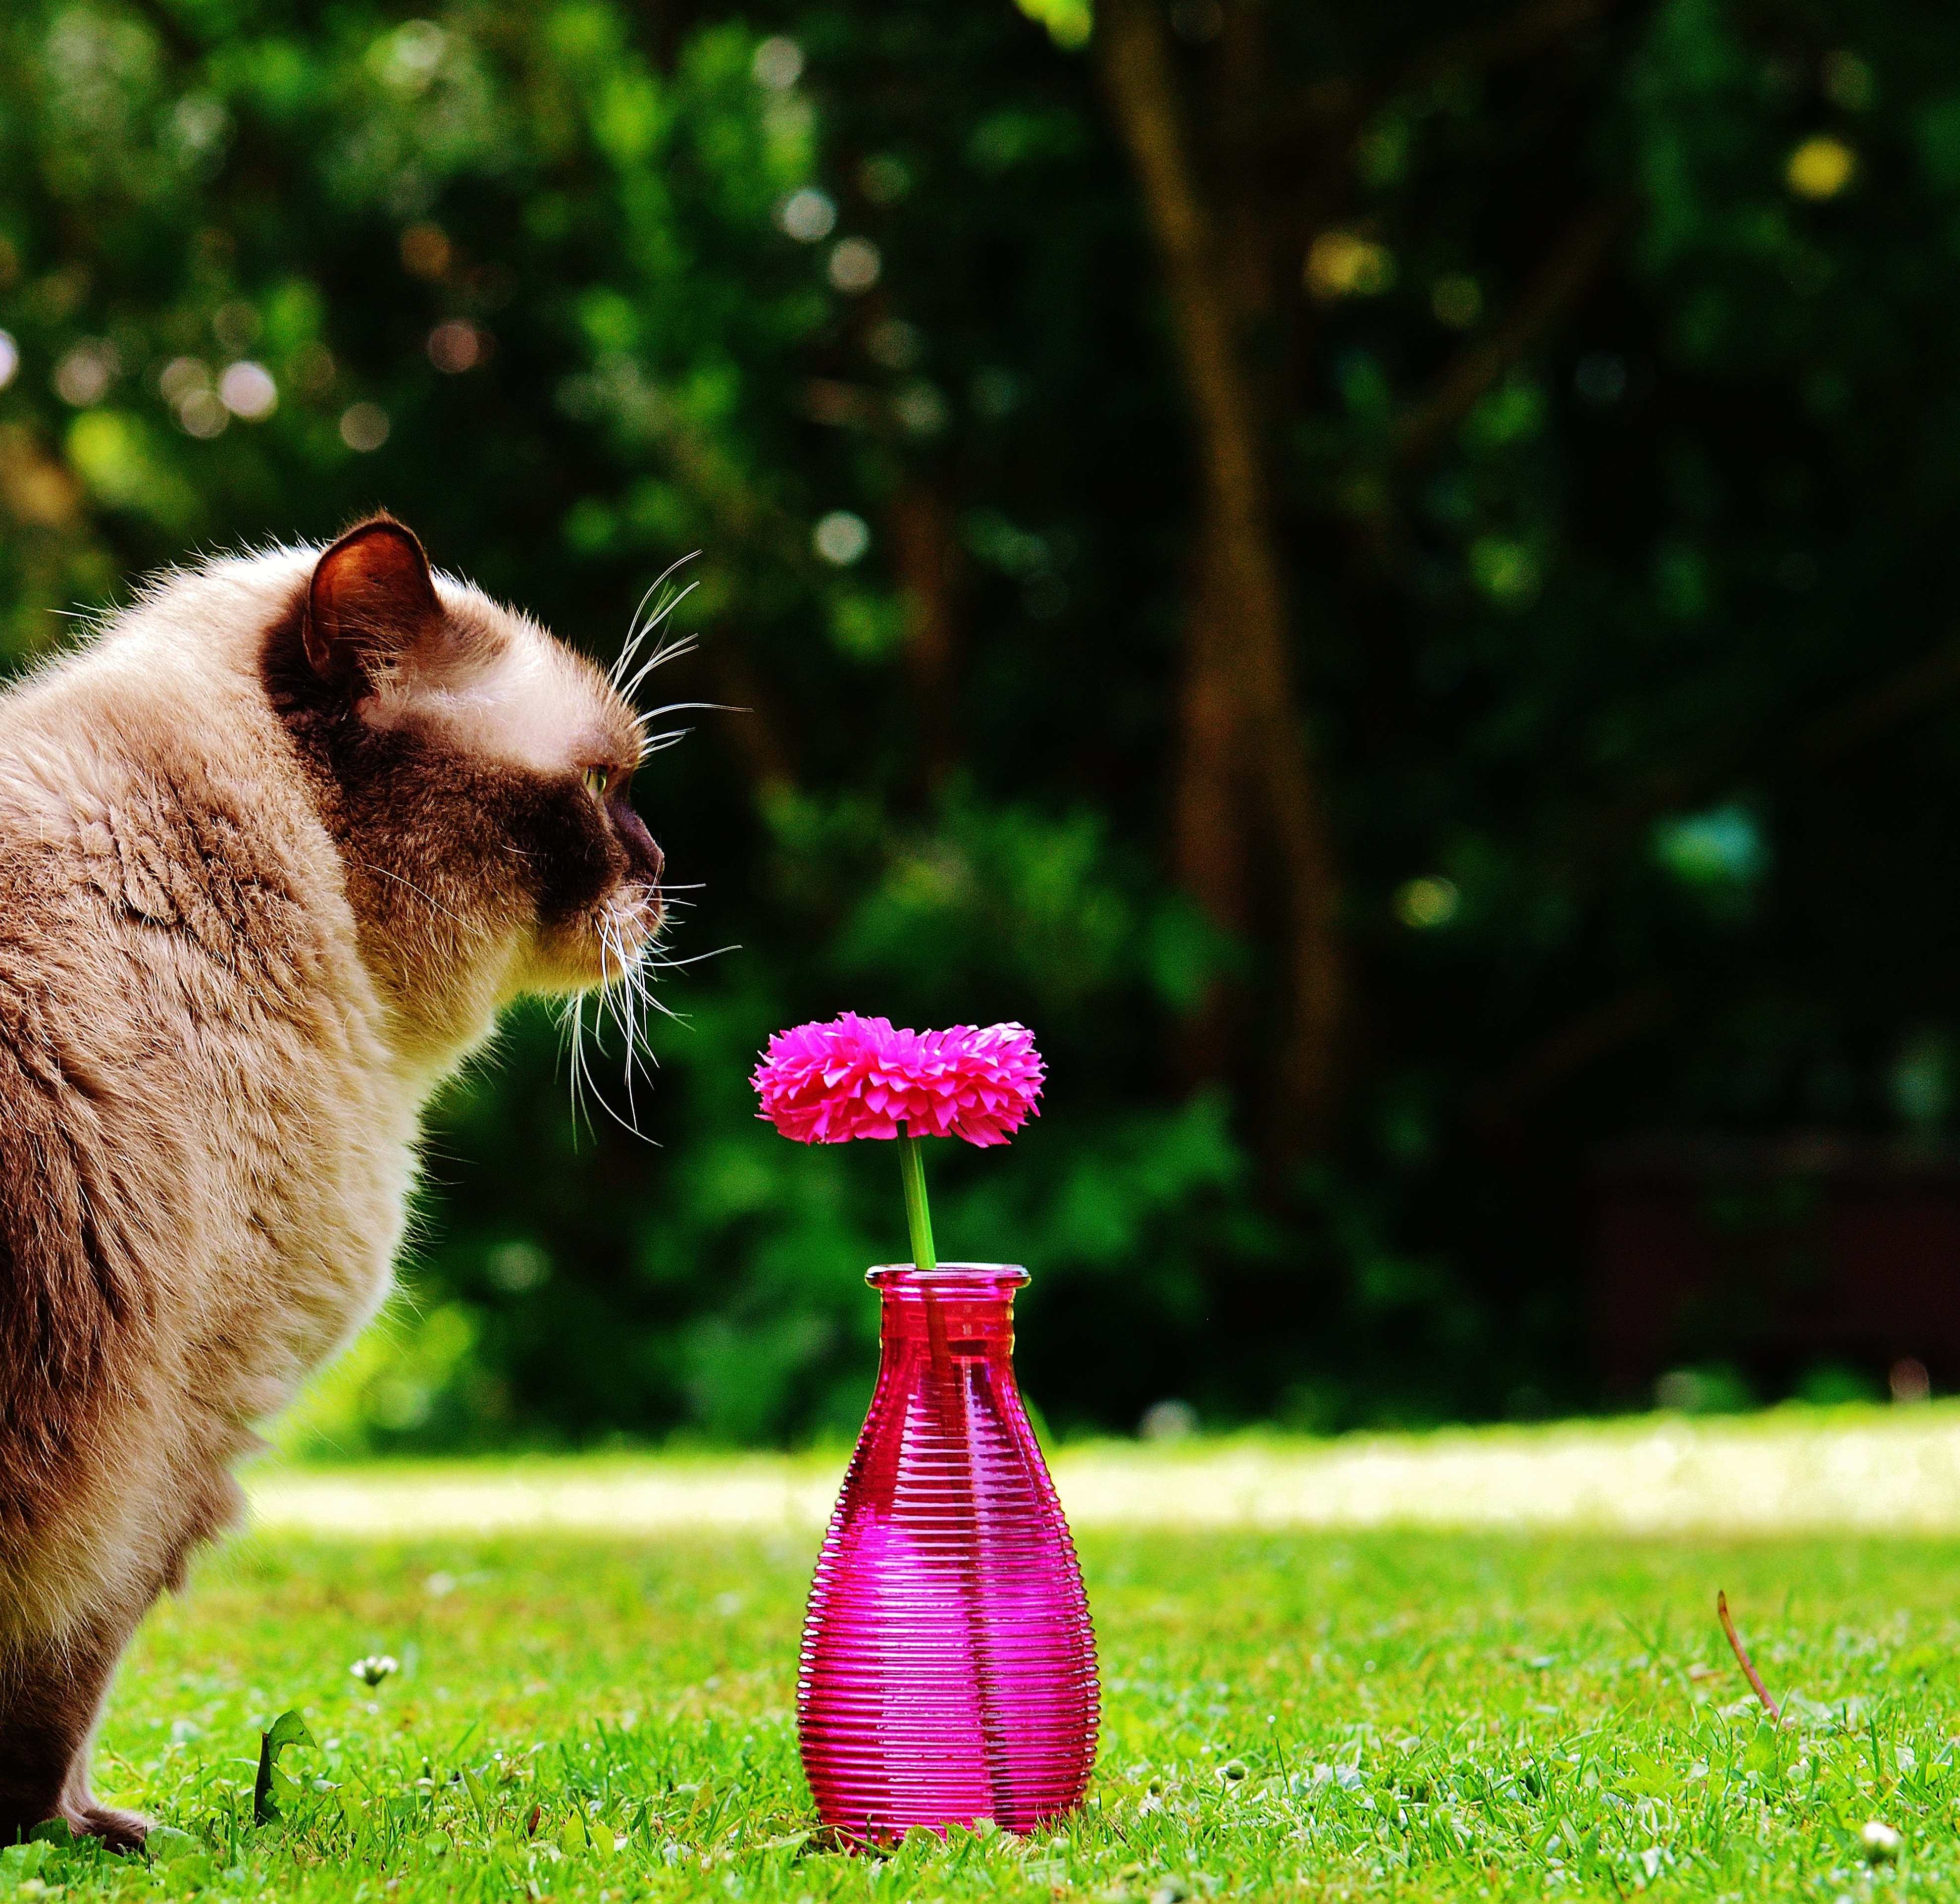
grass, lawn, flower, glass, vase, decoration, cat, mammal, pink, deco, thoroughbred, transparent, vertebrate, curious, fragile, british shorthair, dekoblume, small to medium sized cats